Moroccan literature

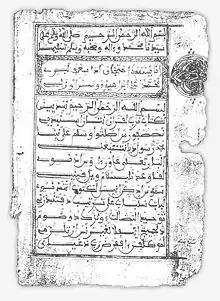
The first page of al-Hawzali's 18th-century manuscript "al-Ḥawḍ" in Tachelhit written with Maghrebi script.

In 1737, the Shaykh Muhammad al-Mu’ta bin al-Salih al-Sharqi began his work on "Dhakhirat al-Muhtaj fi sala ‘ala Sahib al-Liwa wat-taj", an influential Sufi book on prayer, dhikr, and repentance.